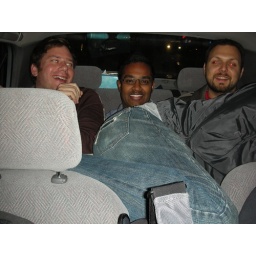
Too many boys in the back seat